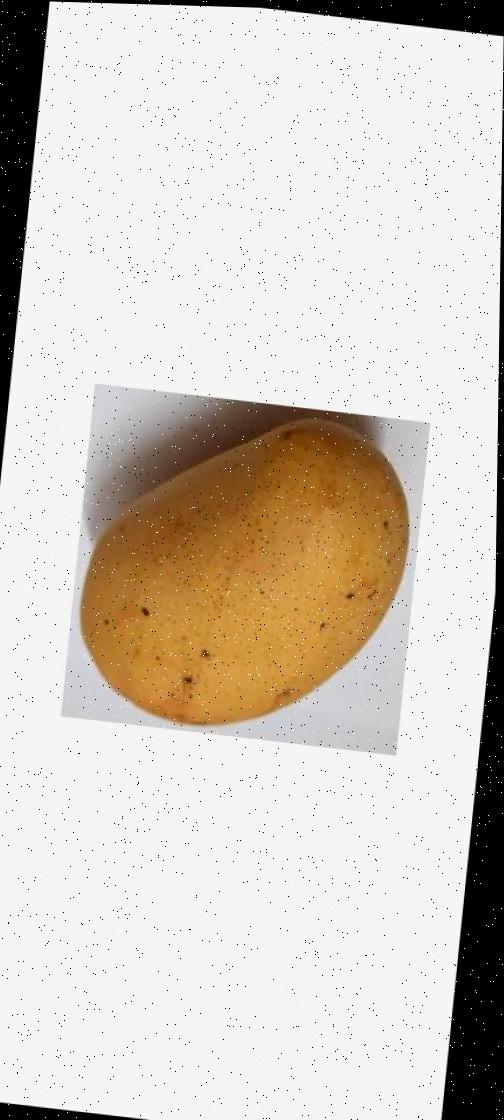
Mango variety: Katimon